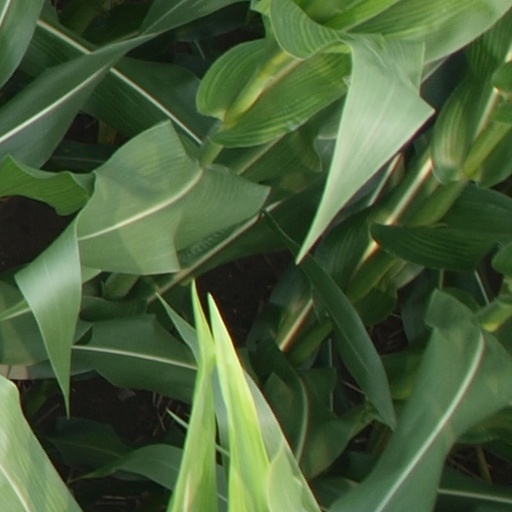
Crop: maize; corn